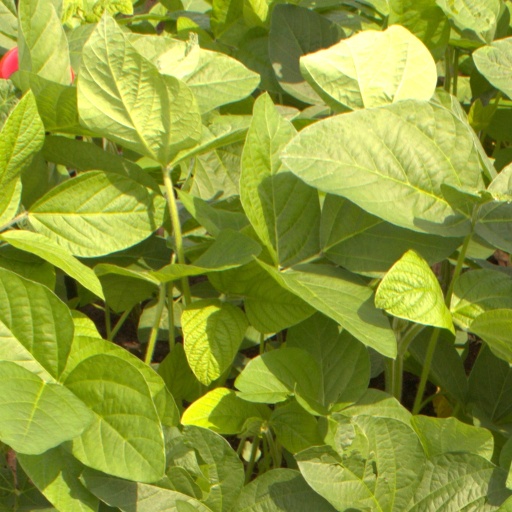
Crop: soybean